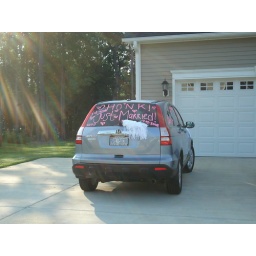
Our cute decorated car in the driveway.